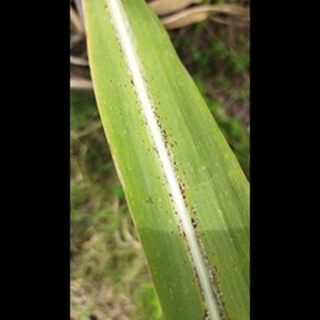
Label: sugarcane_rust